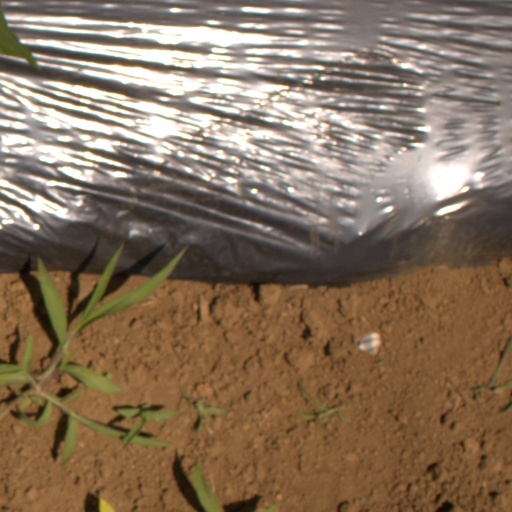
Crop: Jerusalem artichoke